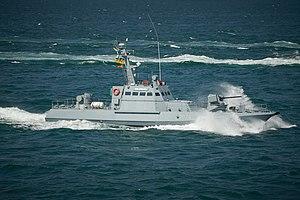
La classe Gyurza-M, selon la classification OTAN, est une série de canonnières blindées du Project 58155 Gyurza-M conçu par le State Research and Design Shipbuilding Center et en service dans la marine ukrainienne.